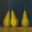
Label: pear